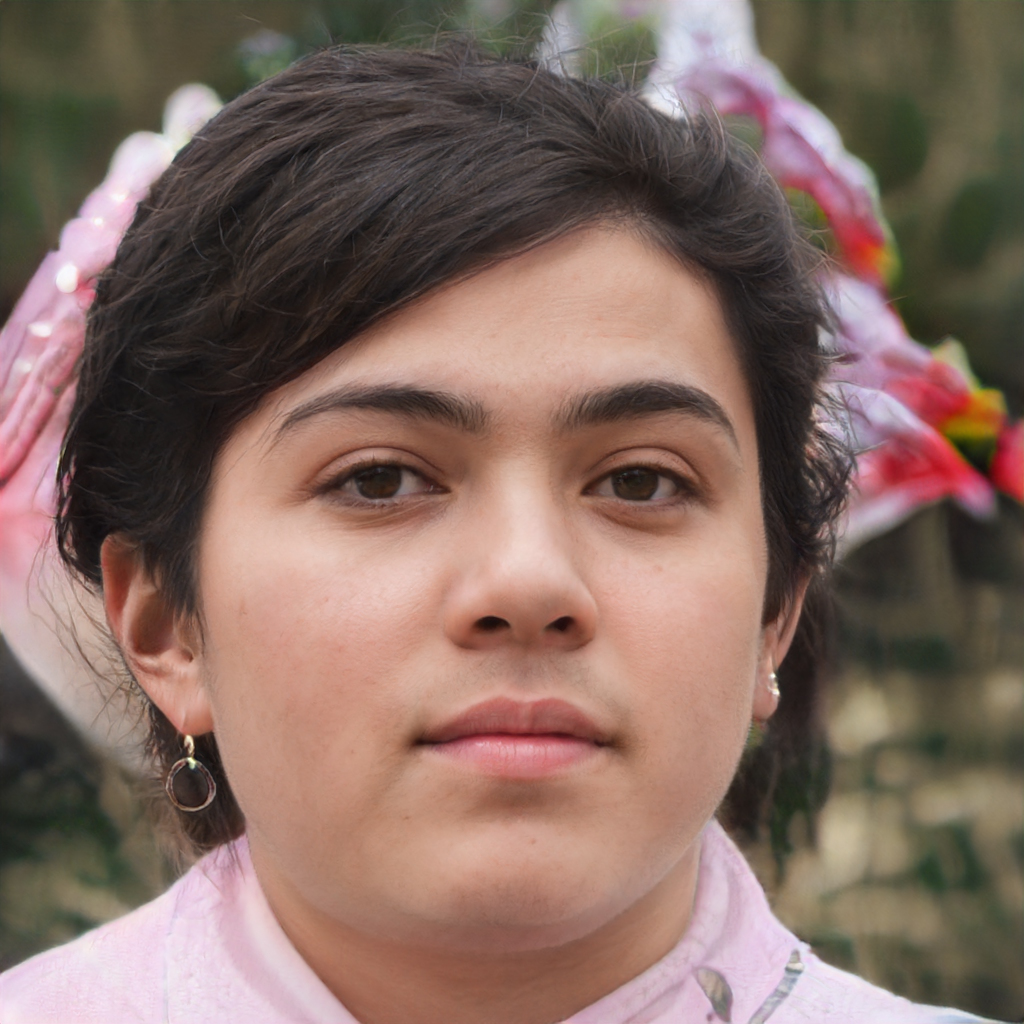
Label: Colored